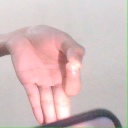
अक्षर: ज्ञ